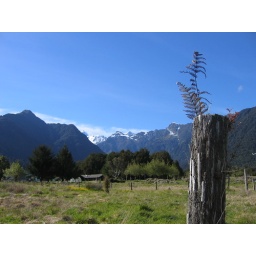
it's nothing but clear blue sky and lotsa greenery and foliage in NZ